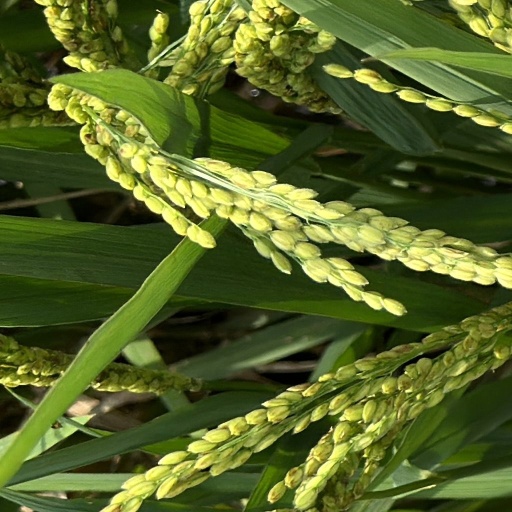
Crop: rice